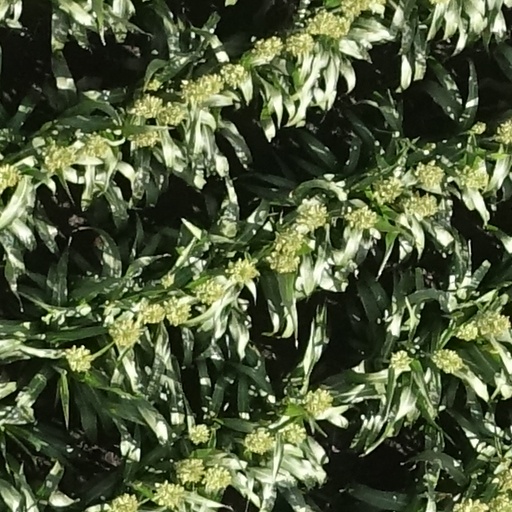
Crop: sorghum